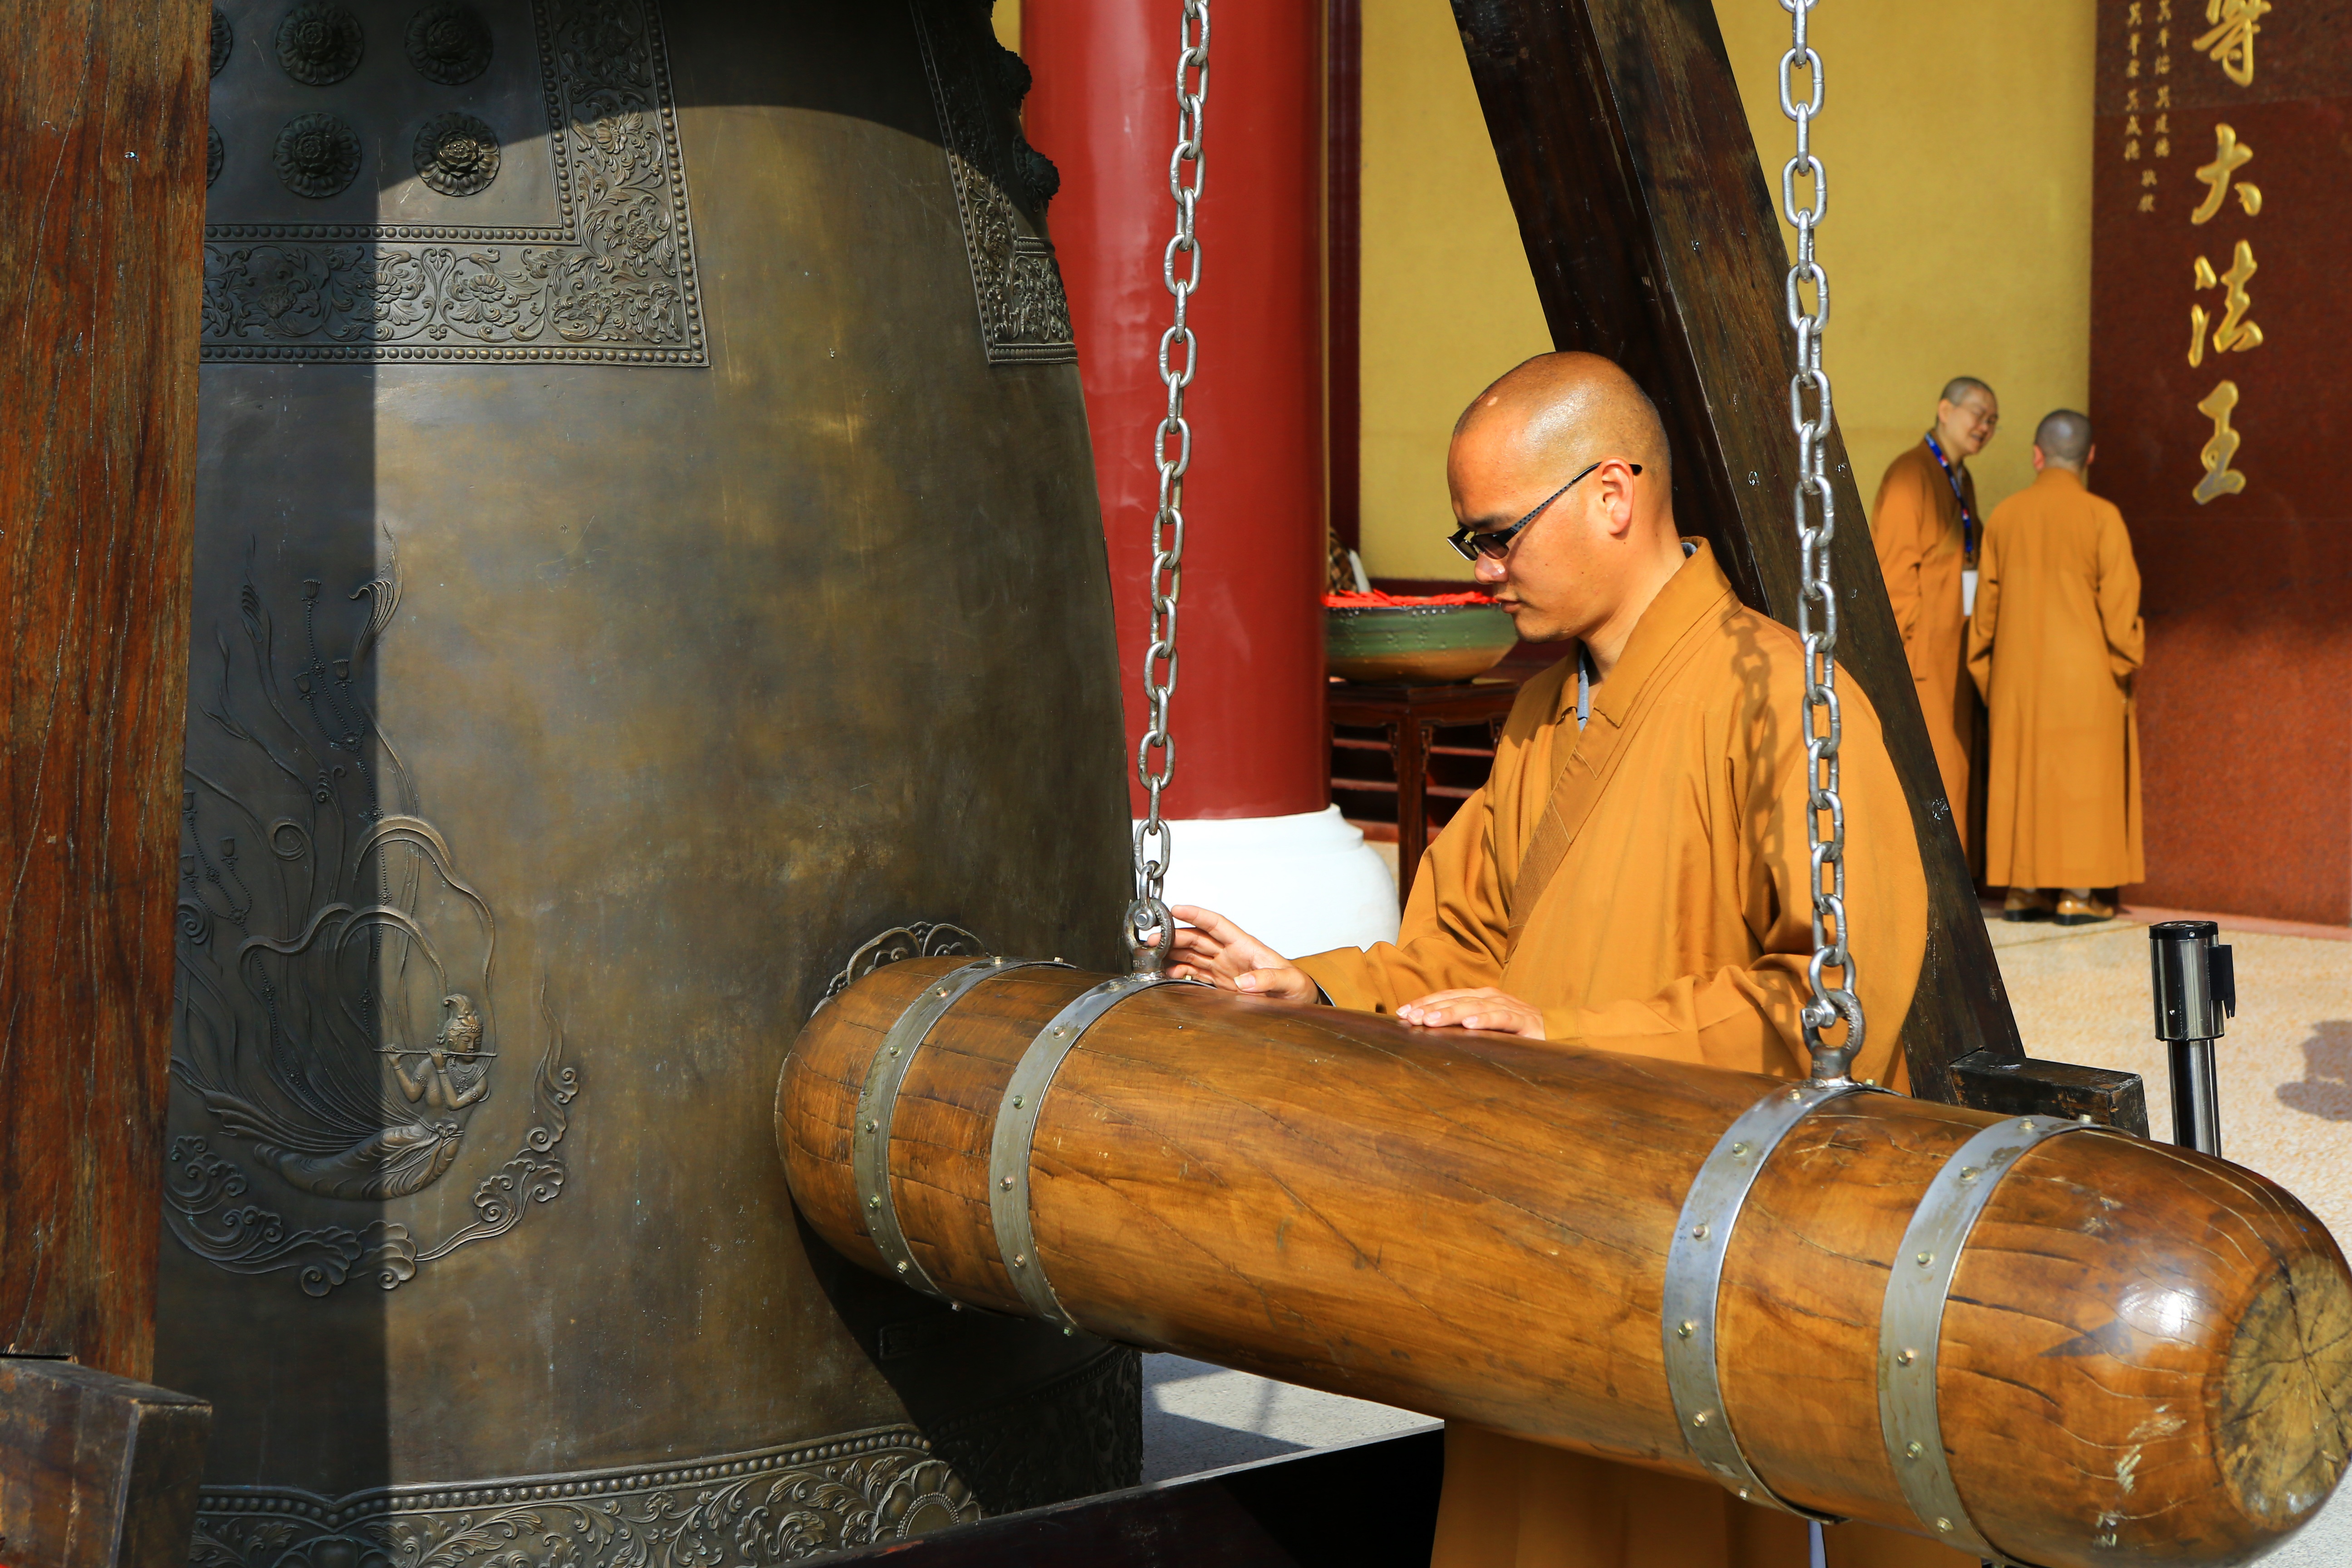
wood, bell, drum, musical instrument, art, temple, taiwan, carving, tradition, middle ages, monks, man made object, ancient history